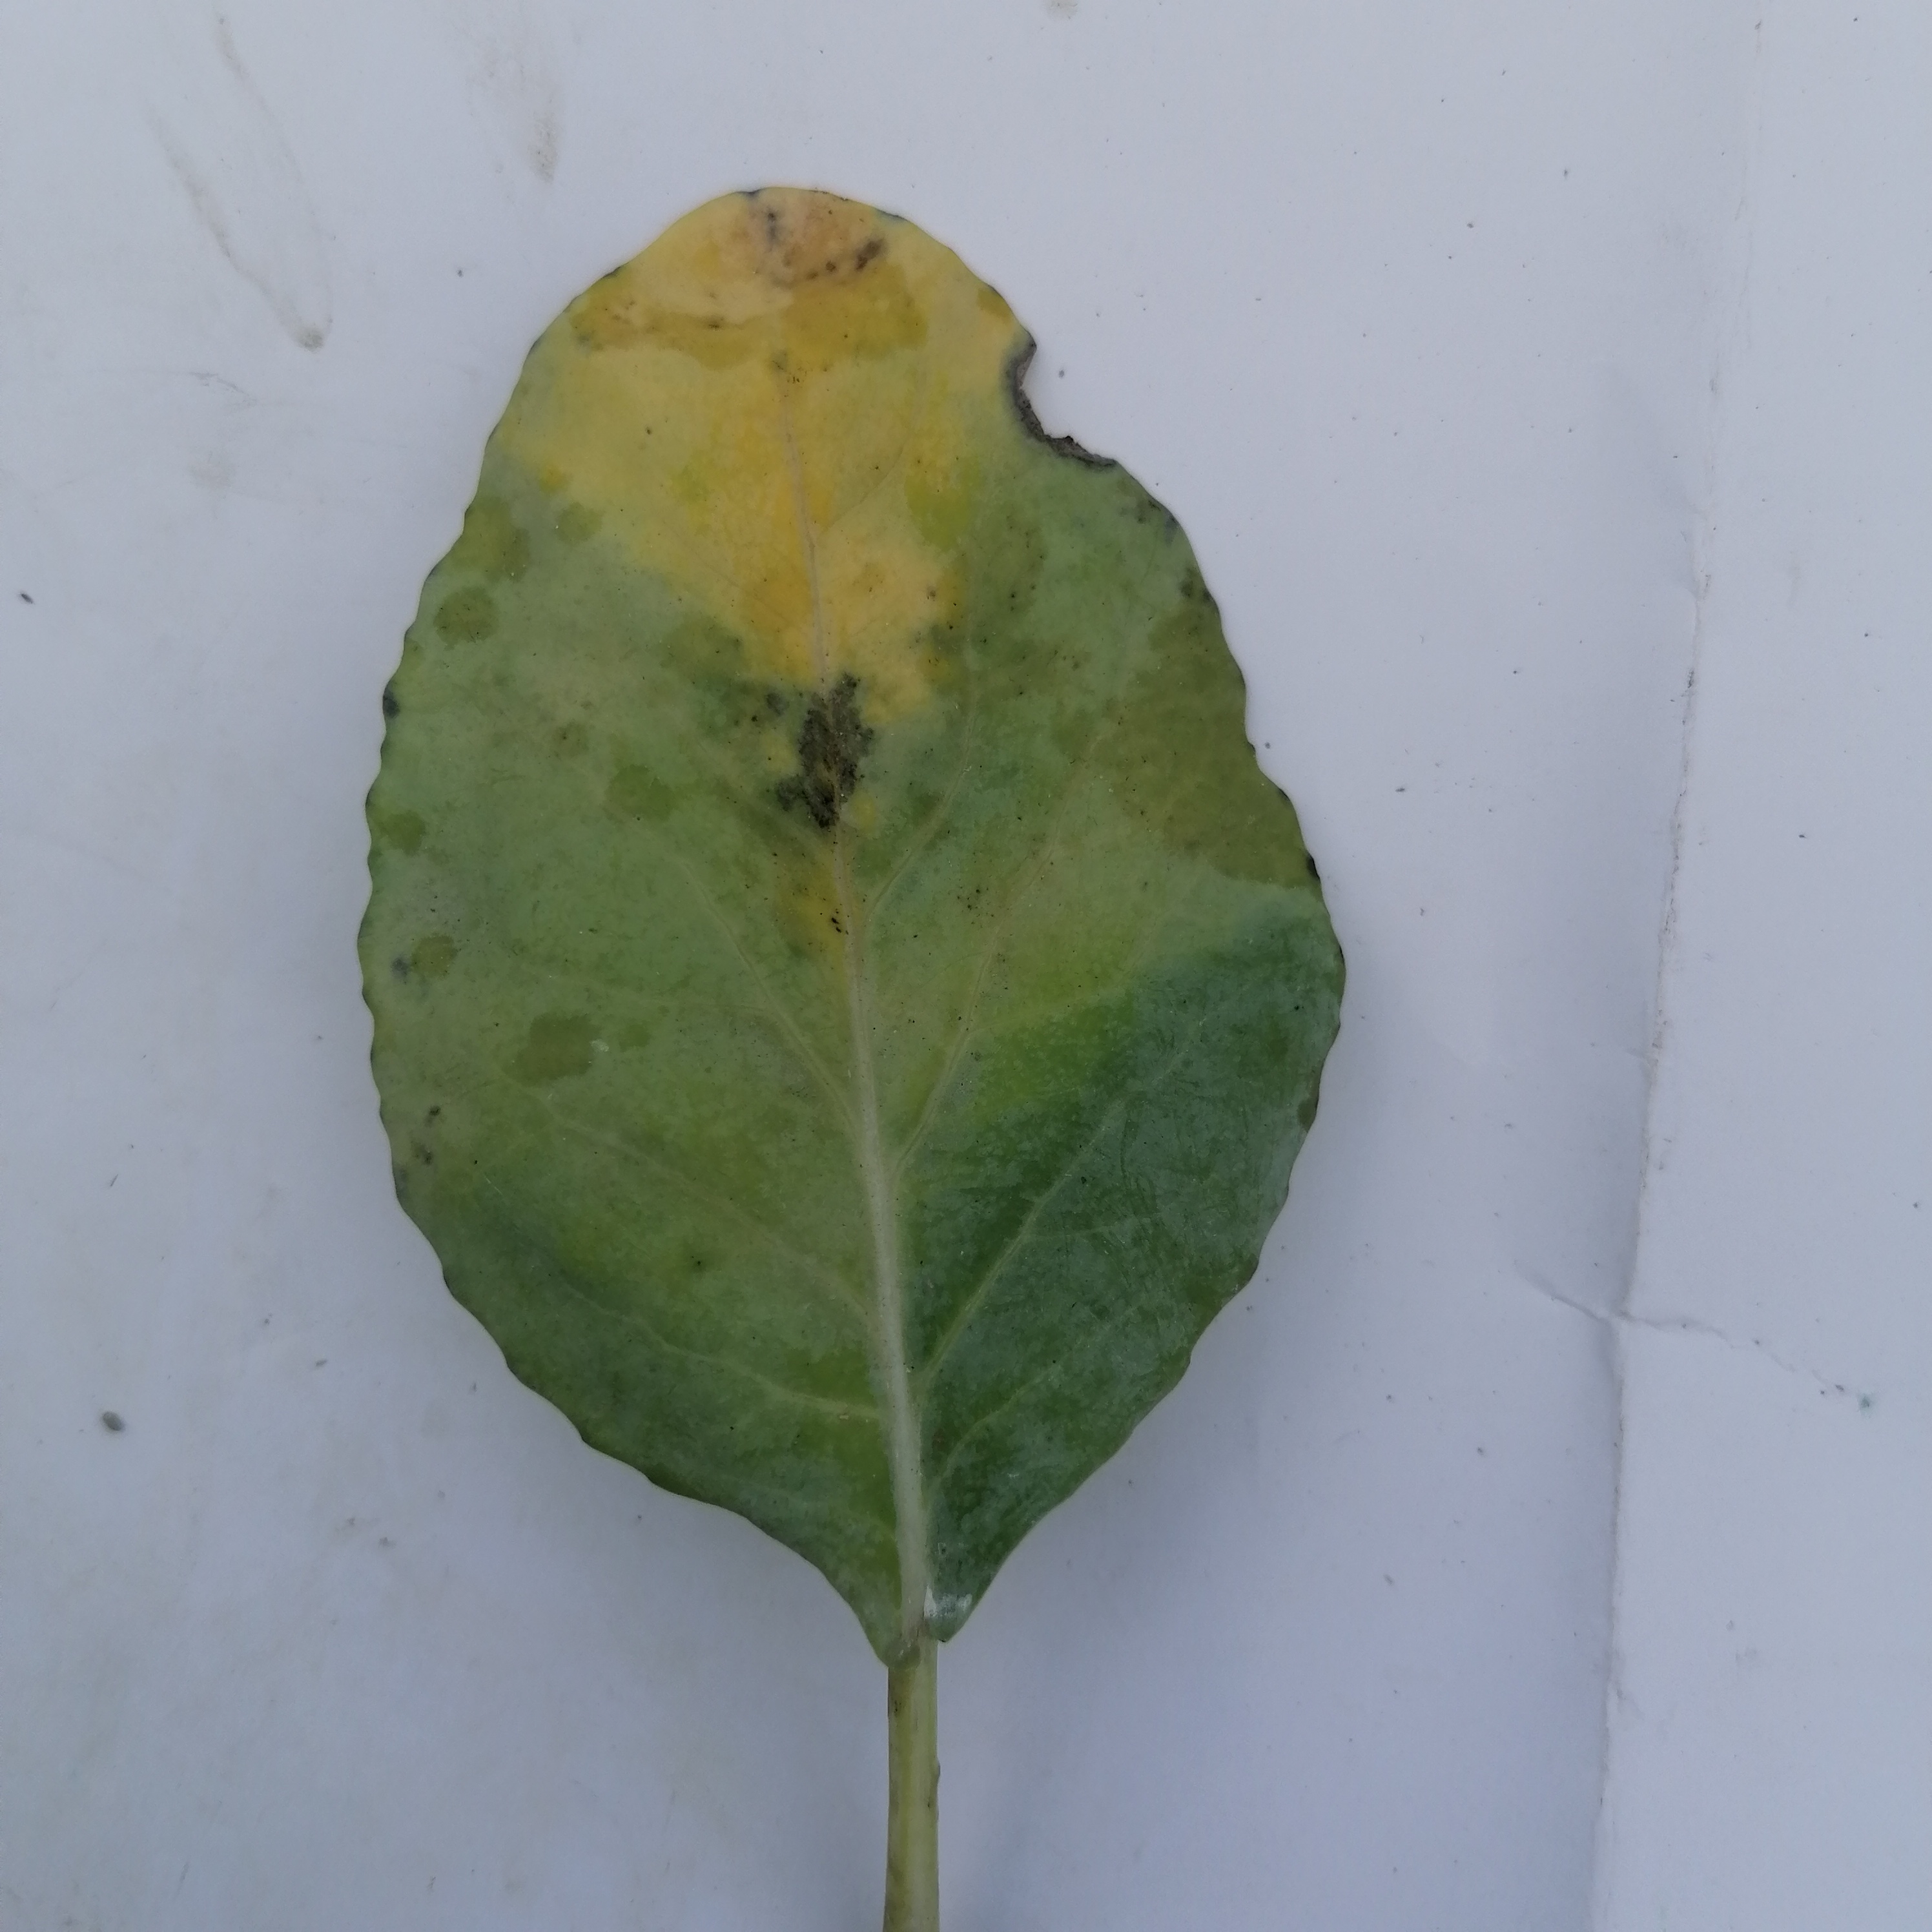
Label: Black Rot